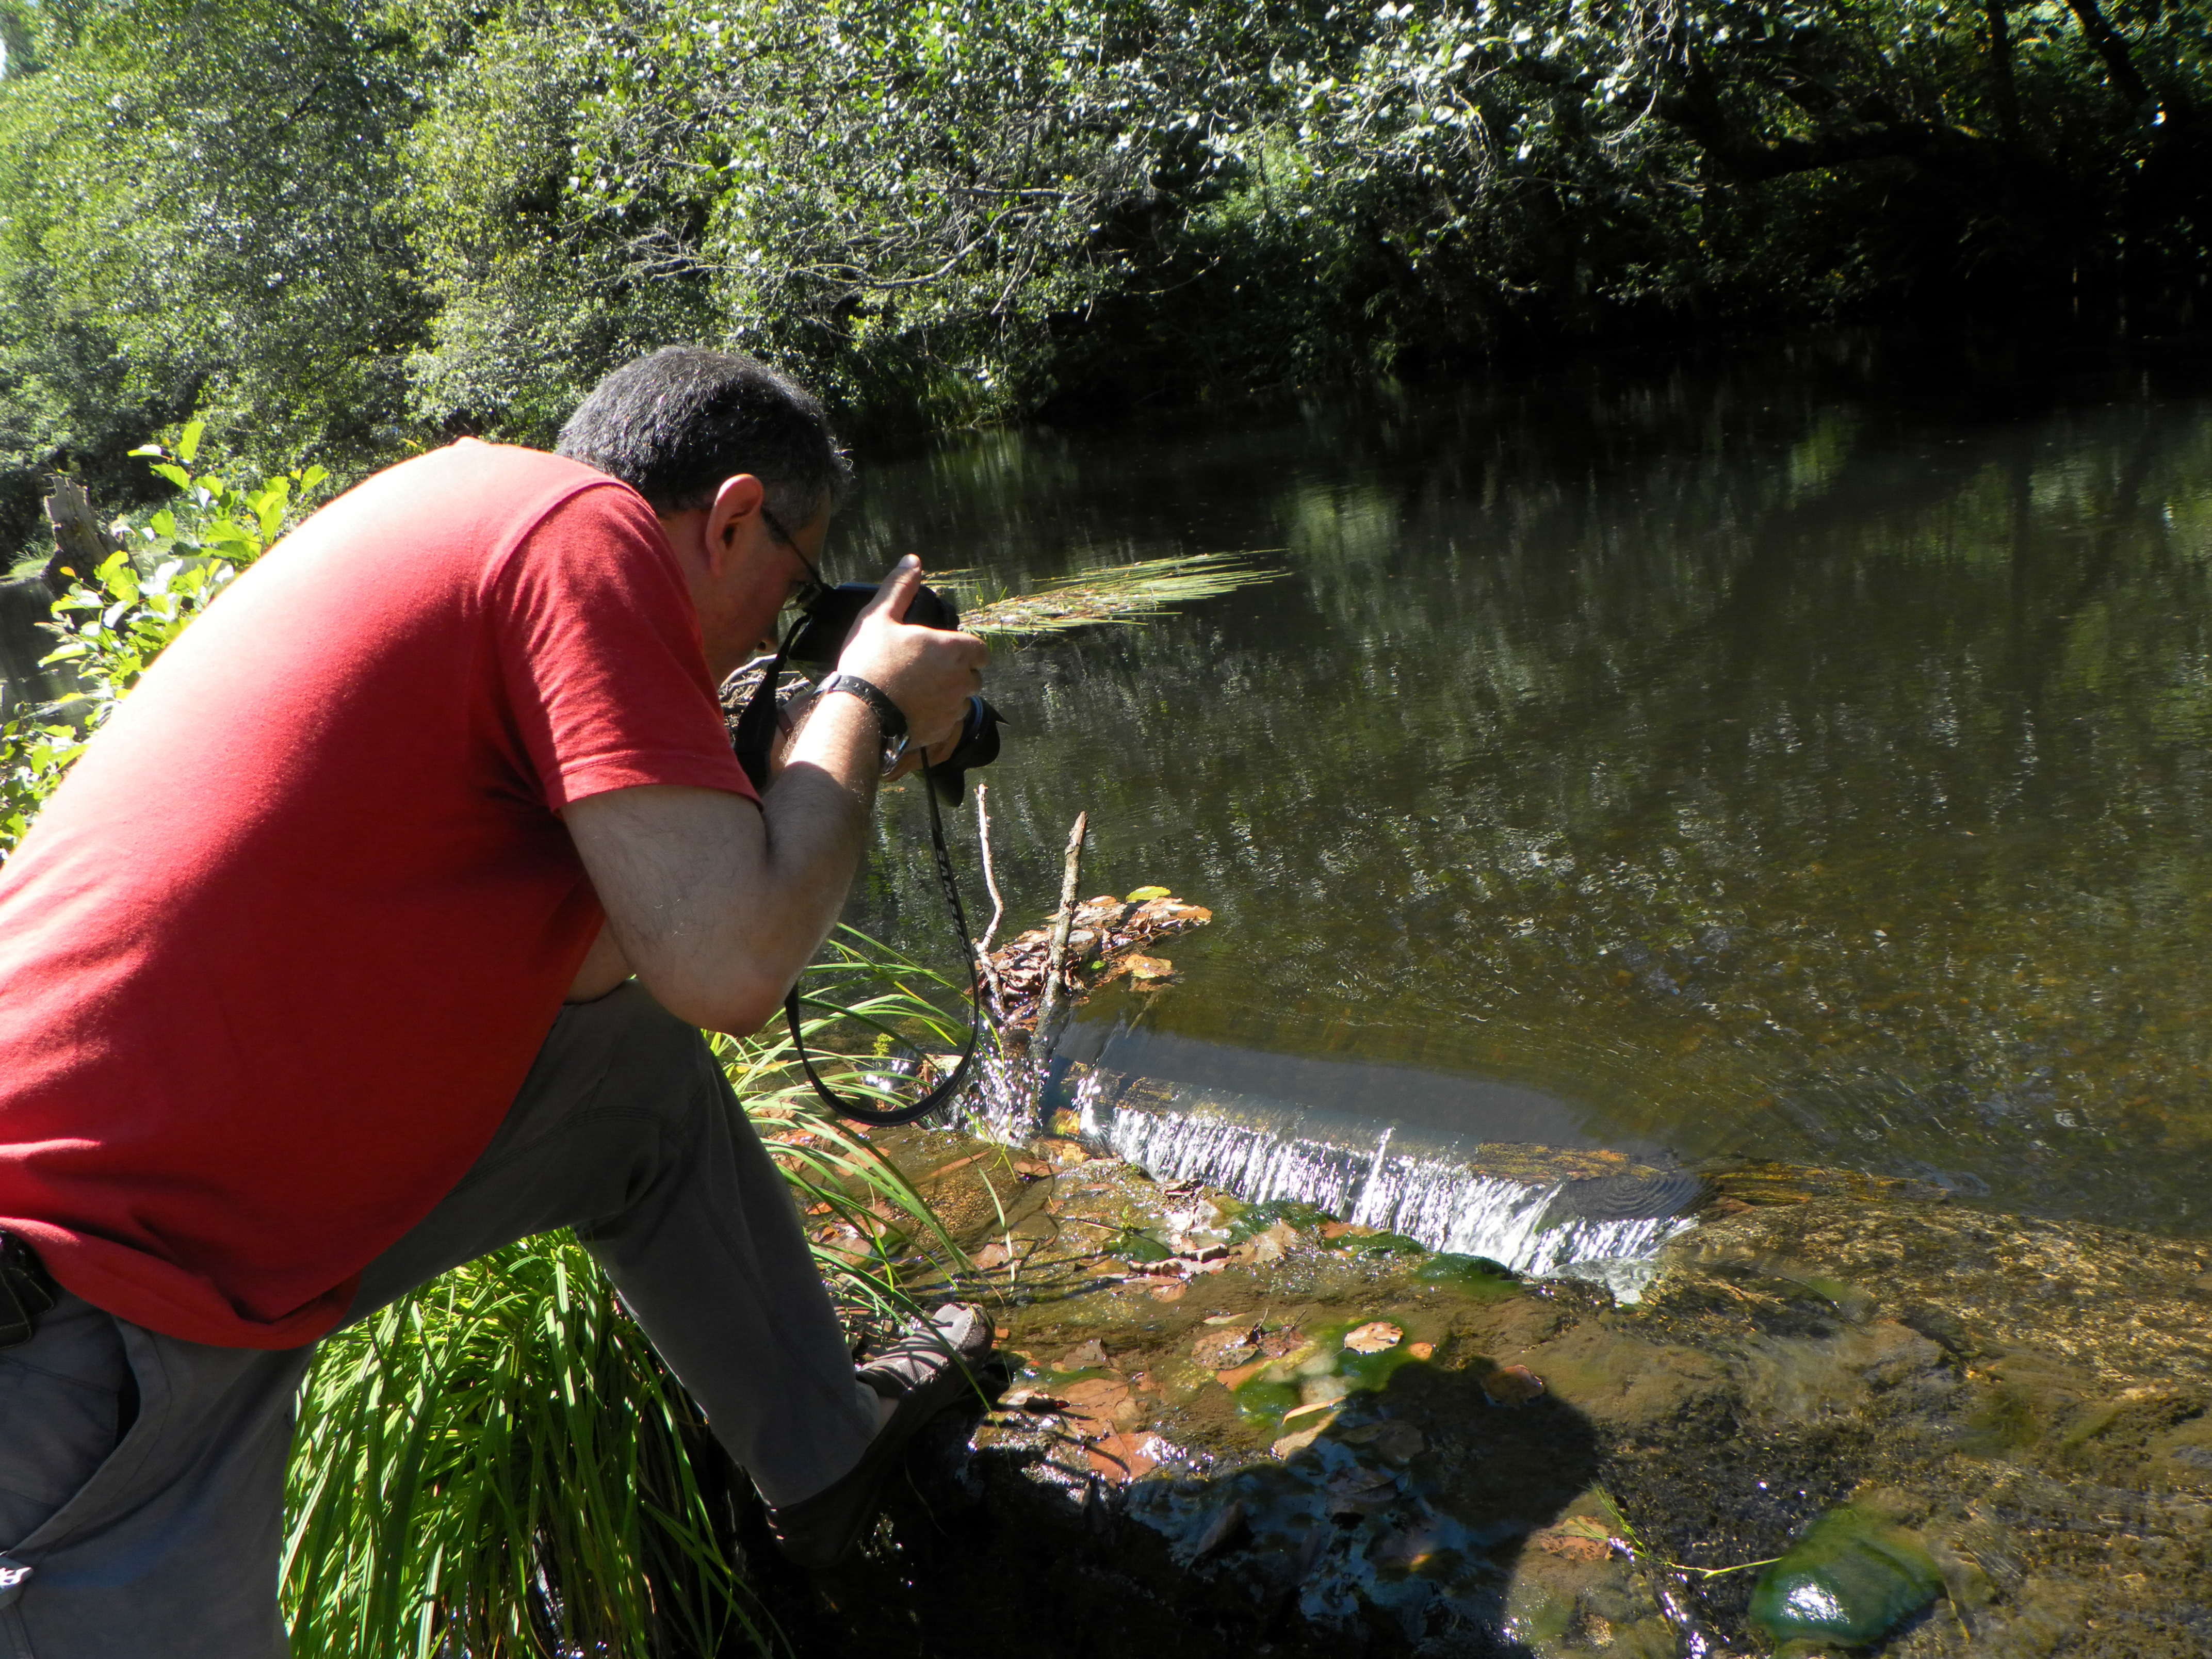
recreation, pond, fishing, biology, fish, ggl1, varios, some, fish pond, outdoor recreation, recreational fishing